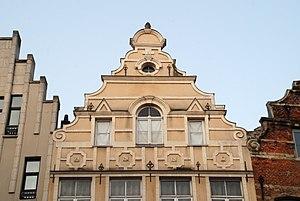
Belgique - Bruxelles - Place de la Vieille Halle aux Blés n°31 - Maison du Cornet (Den Hoorn) This is a photo of a monument in Brussels, number: 2043-0054/0
La « Maison du Cornet » est une maison de style baroque située au numéro 31 de la place de la Vieille Halle aux Blés à Bruxelles.